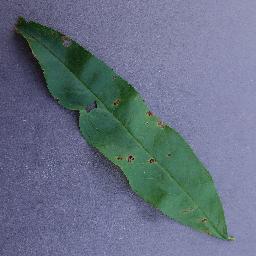
Label: Peach___Bacterial_spot